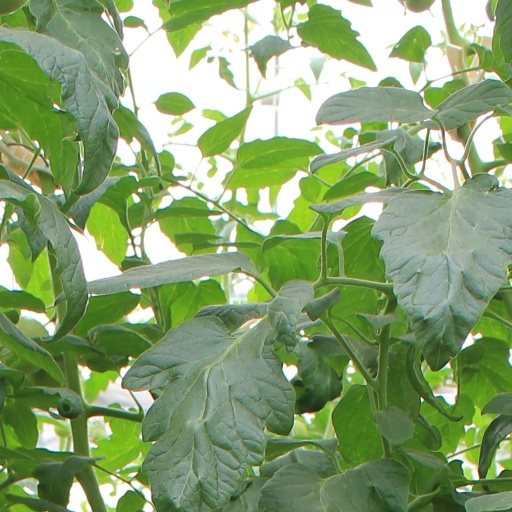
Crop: tomato